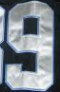
Number: 9